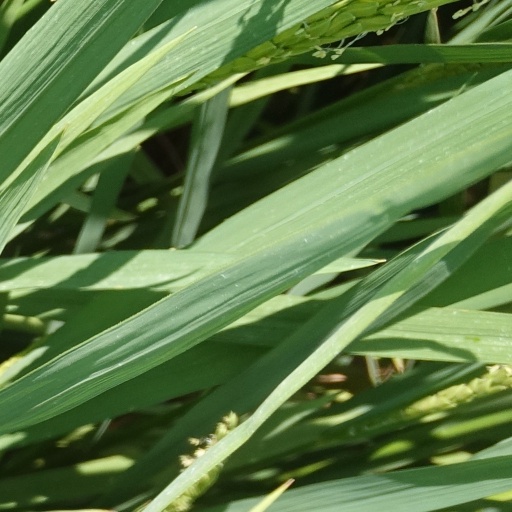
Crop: rice